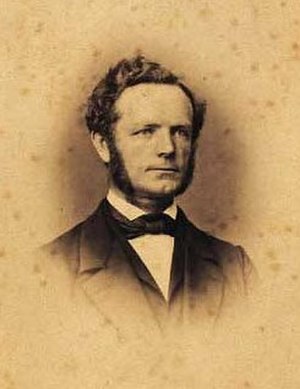
Lars Eriksen
Lars Eriksen